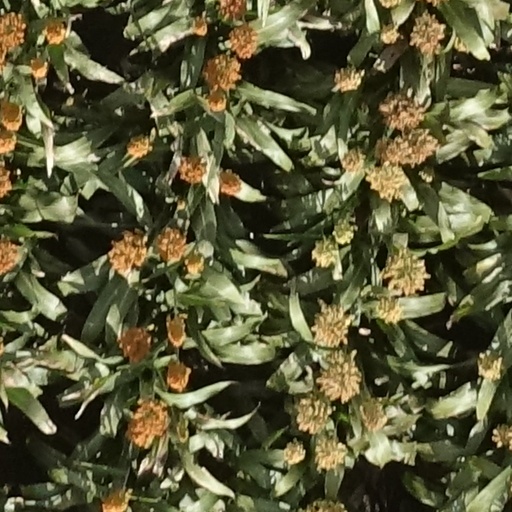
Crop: sorghum